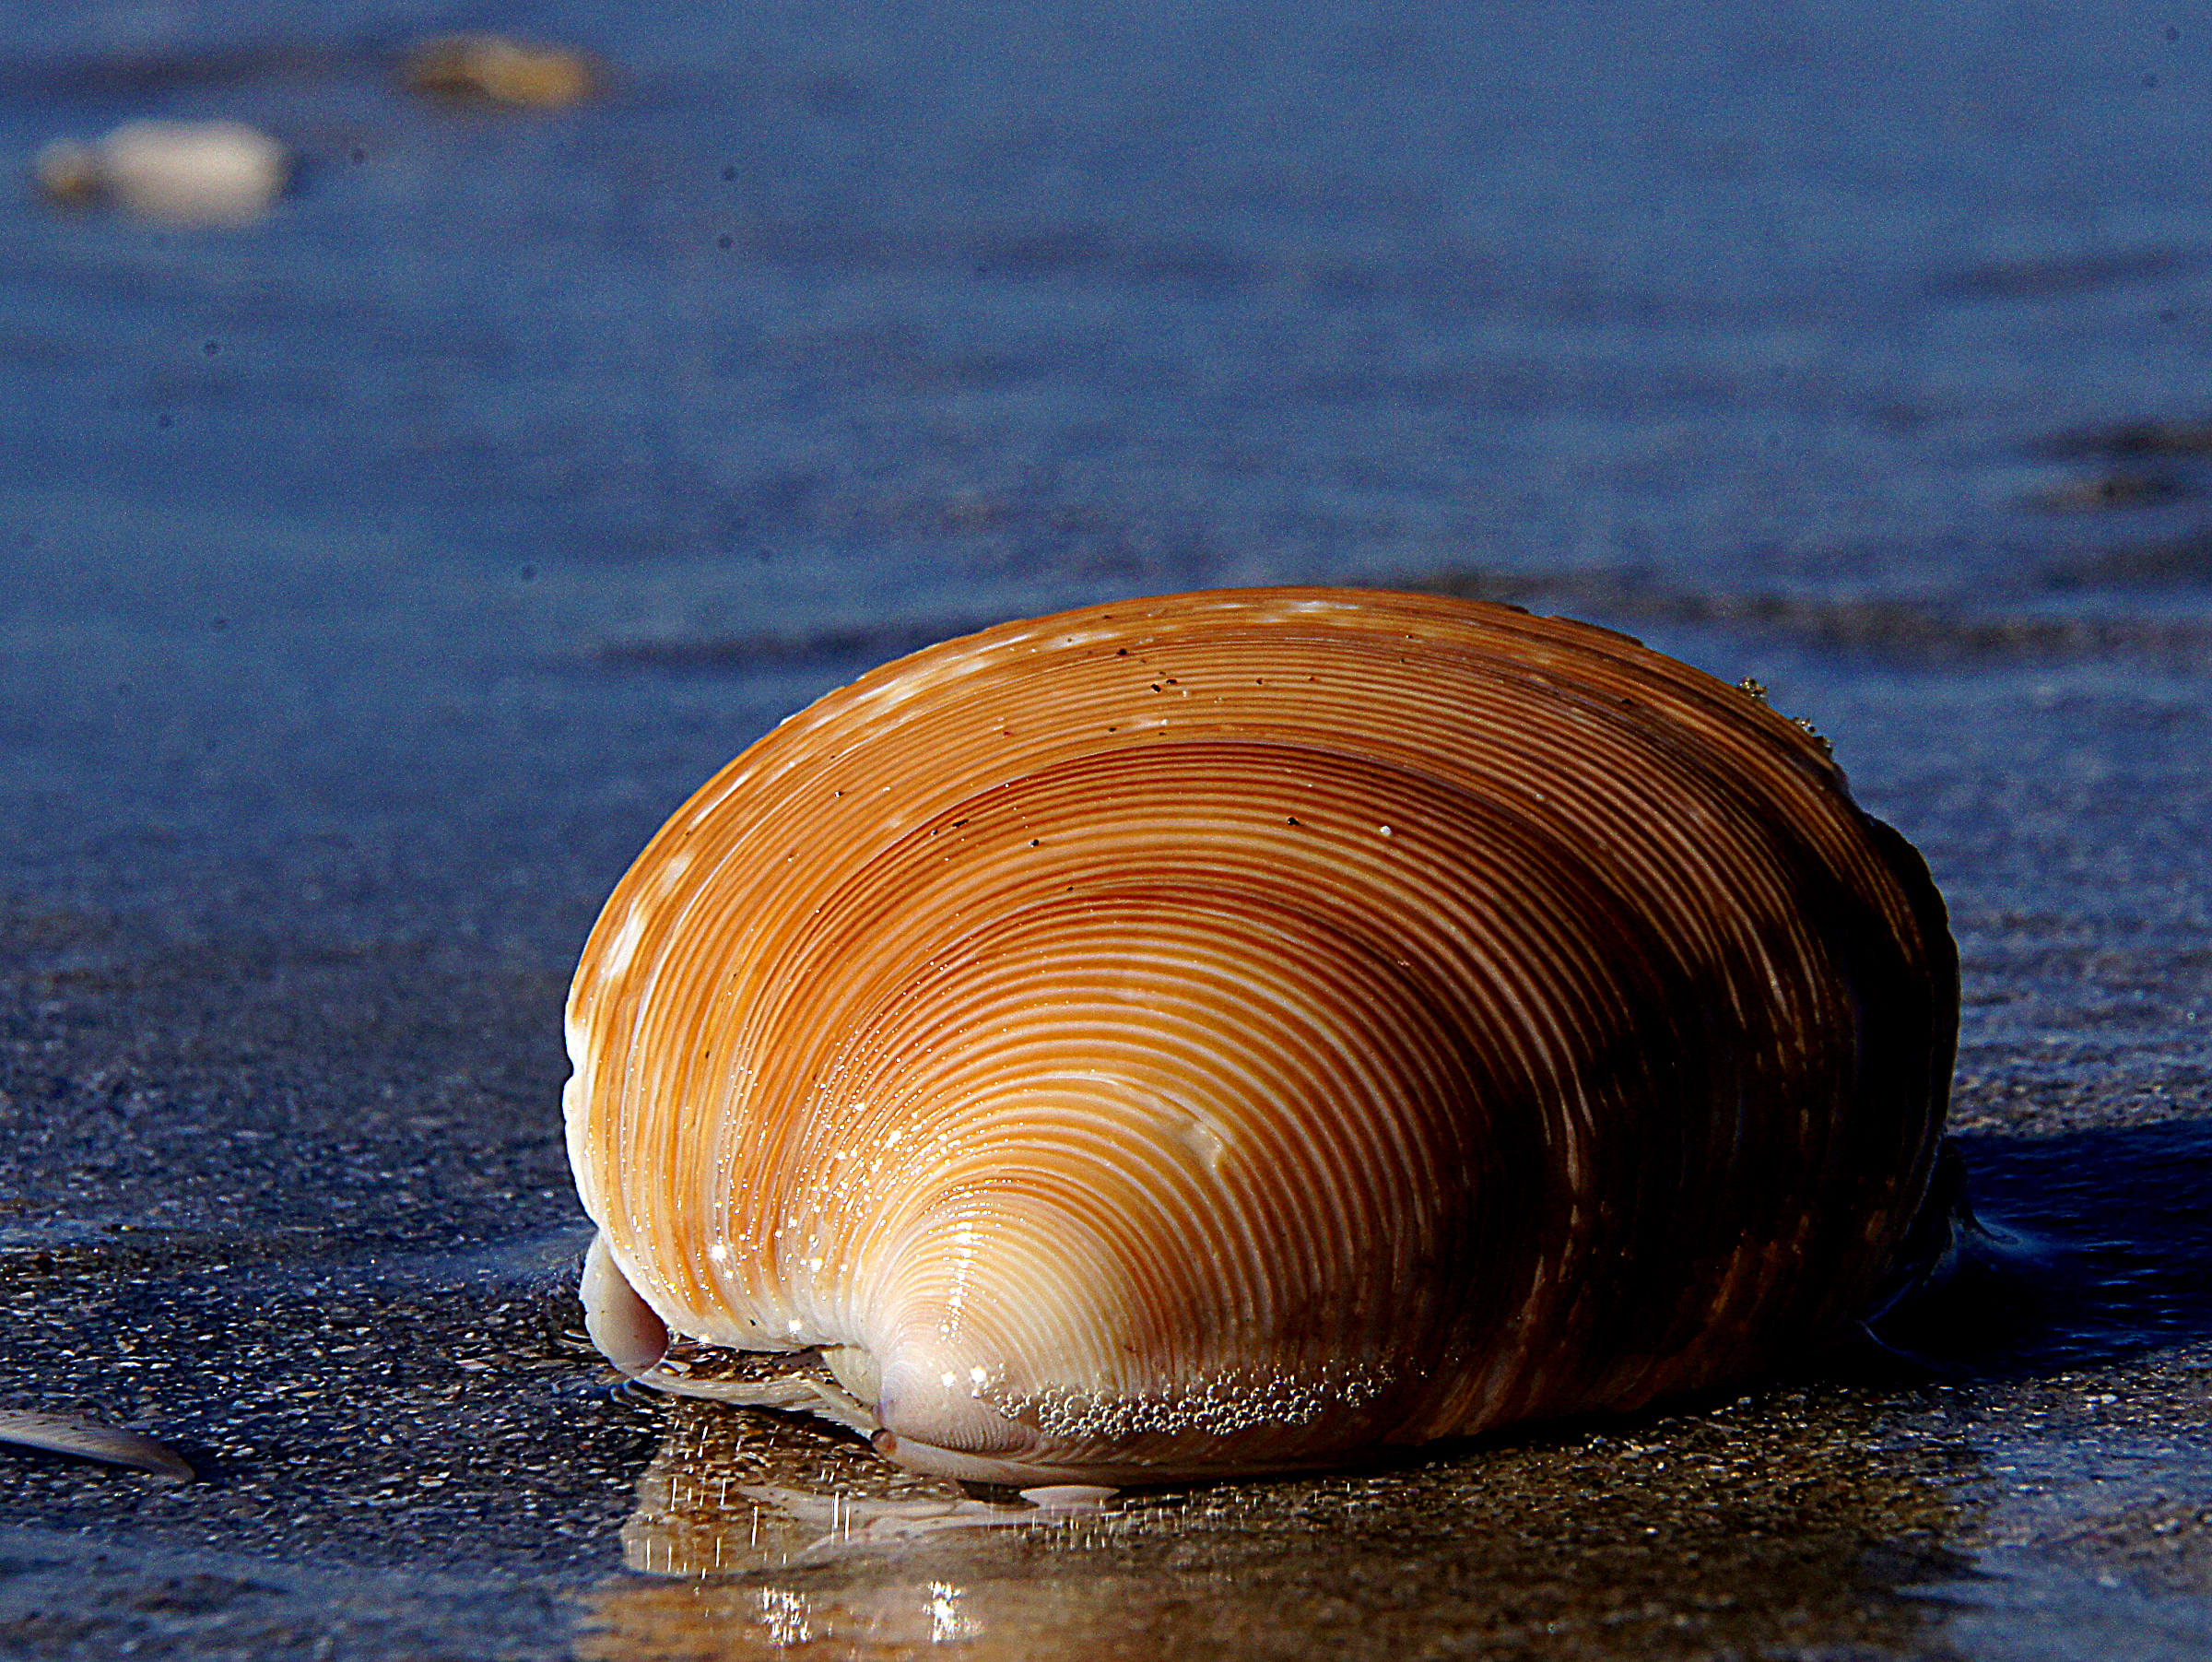
beach, sea, water, sand, ocean, wave, biology, material, invertebrate, seashell, conch, close up, shells, publicdomain, sandybeach, sonydslra580, macro photography, marine biology